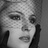
Emotion: neutral